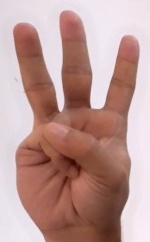
ASL sign: W